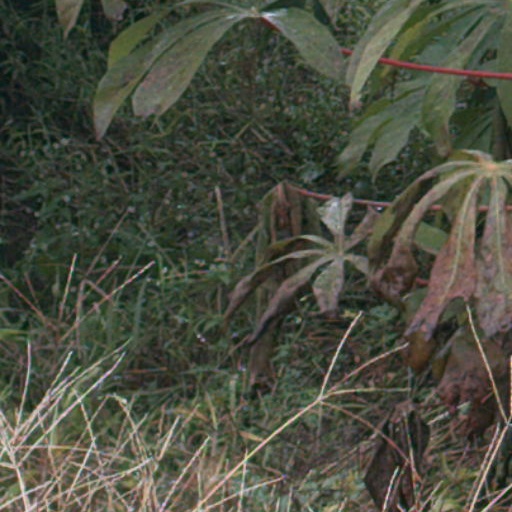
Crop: cassava